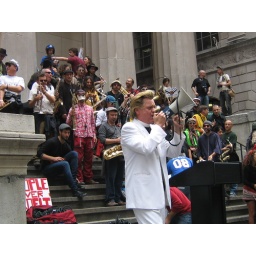
strike in wall street